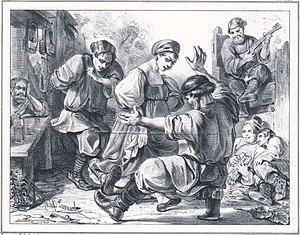
Danses nationales Trepak. Russie